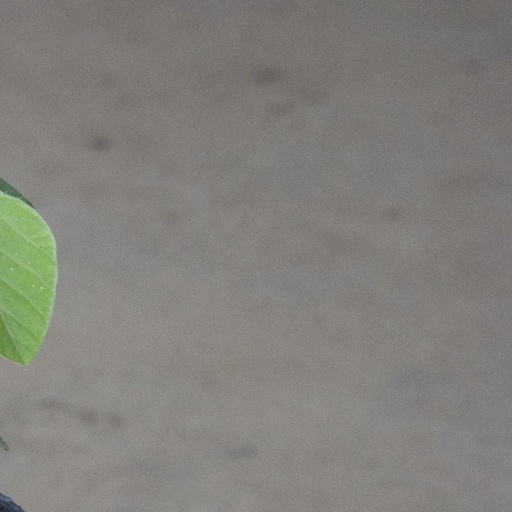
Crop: soybean